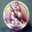
Label: clock